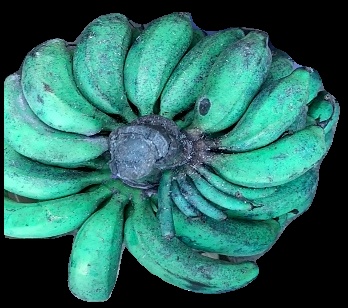
Variety: rasbale
Grade: grade3